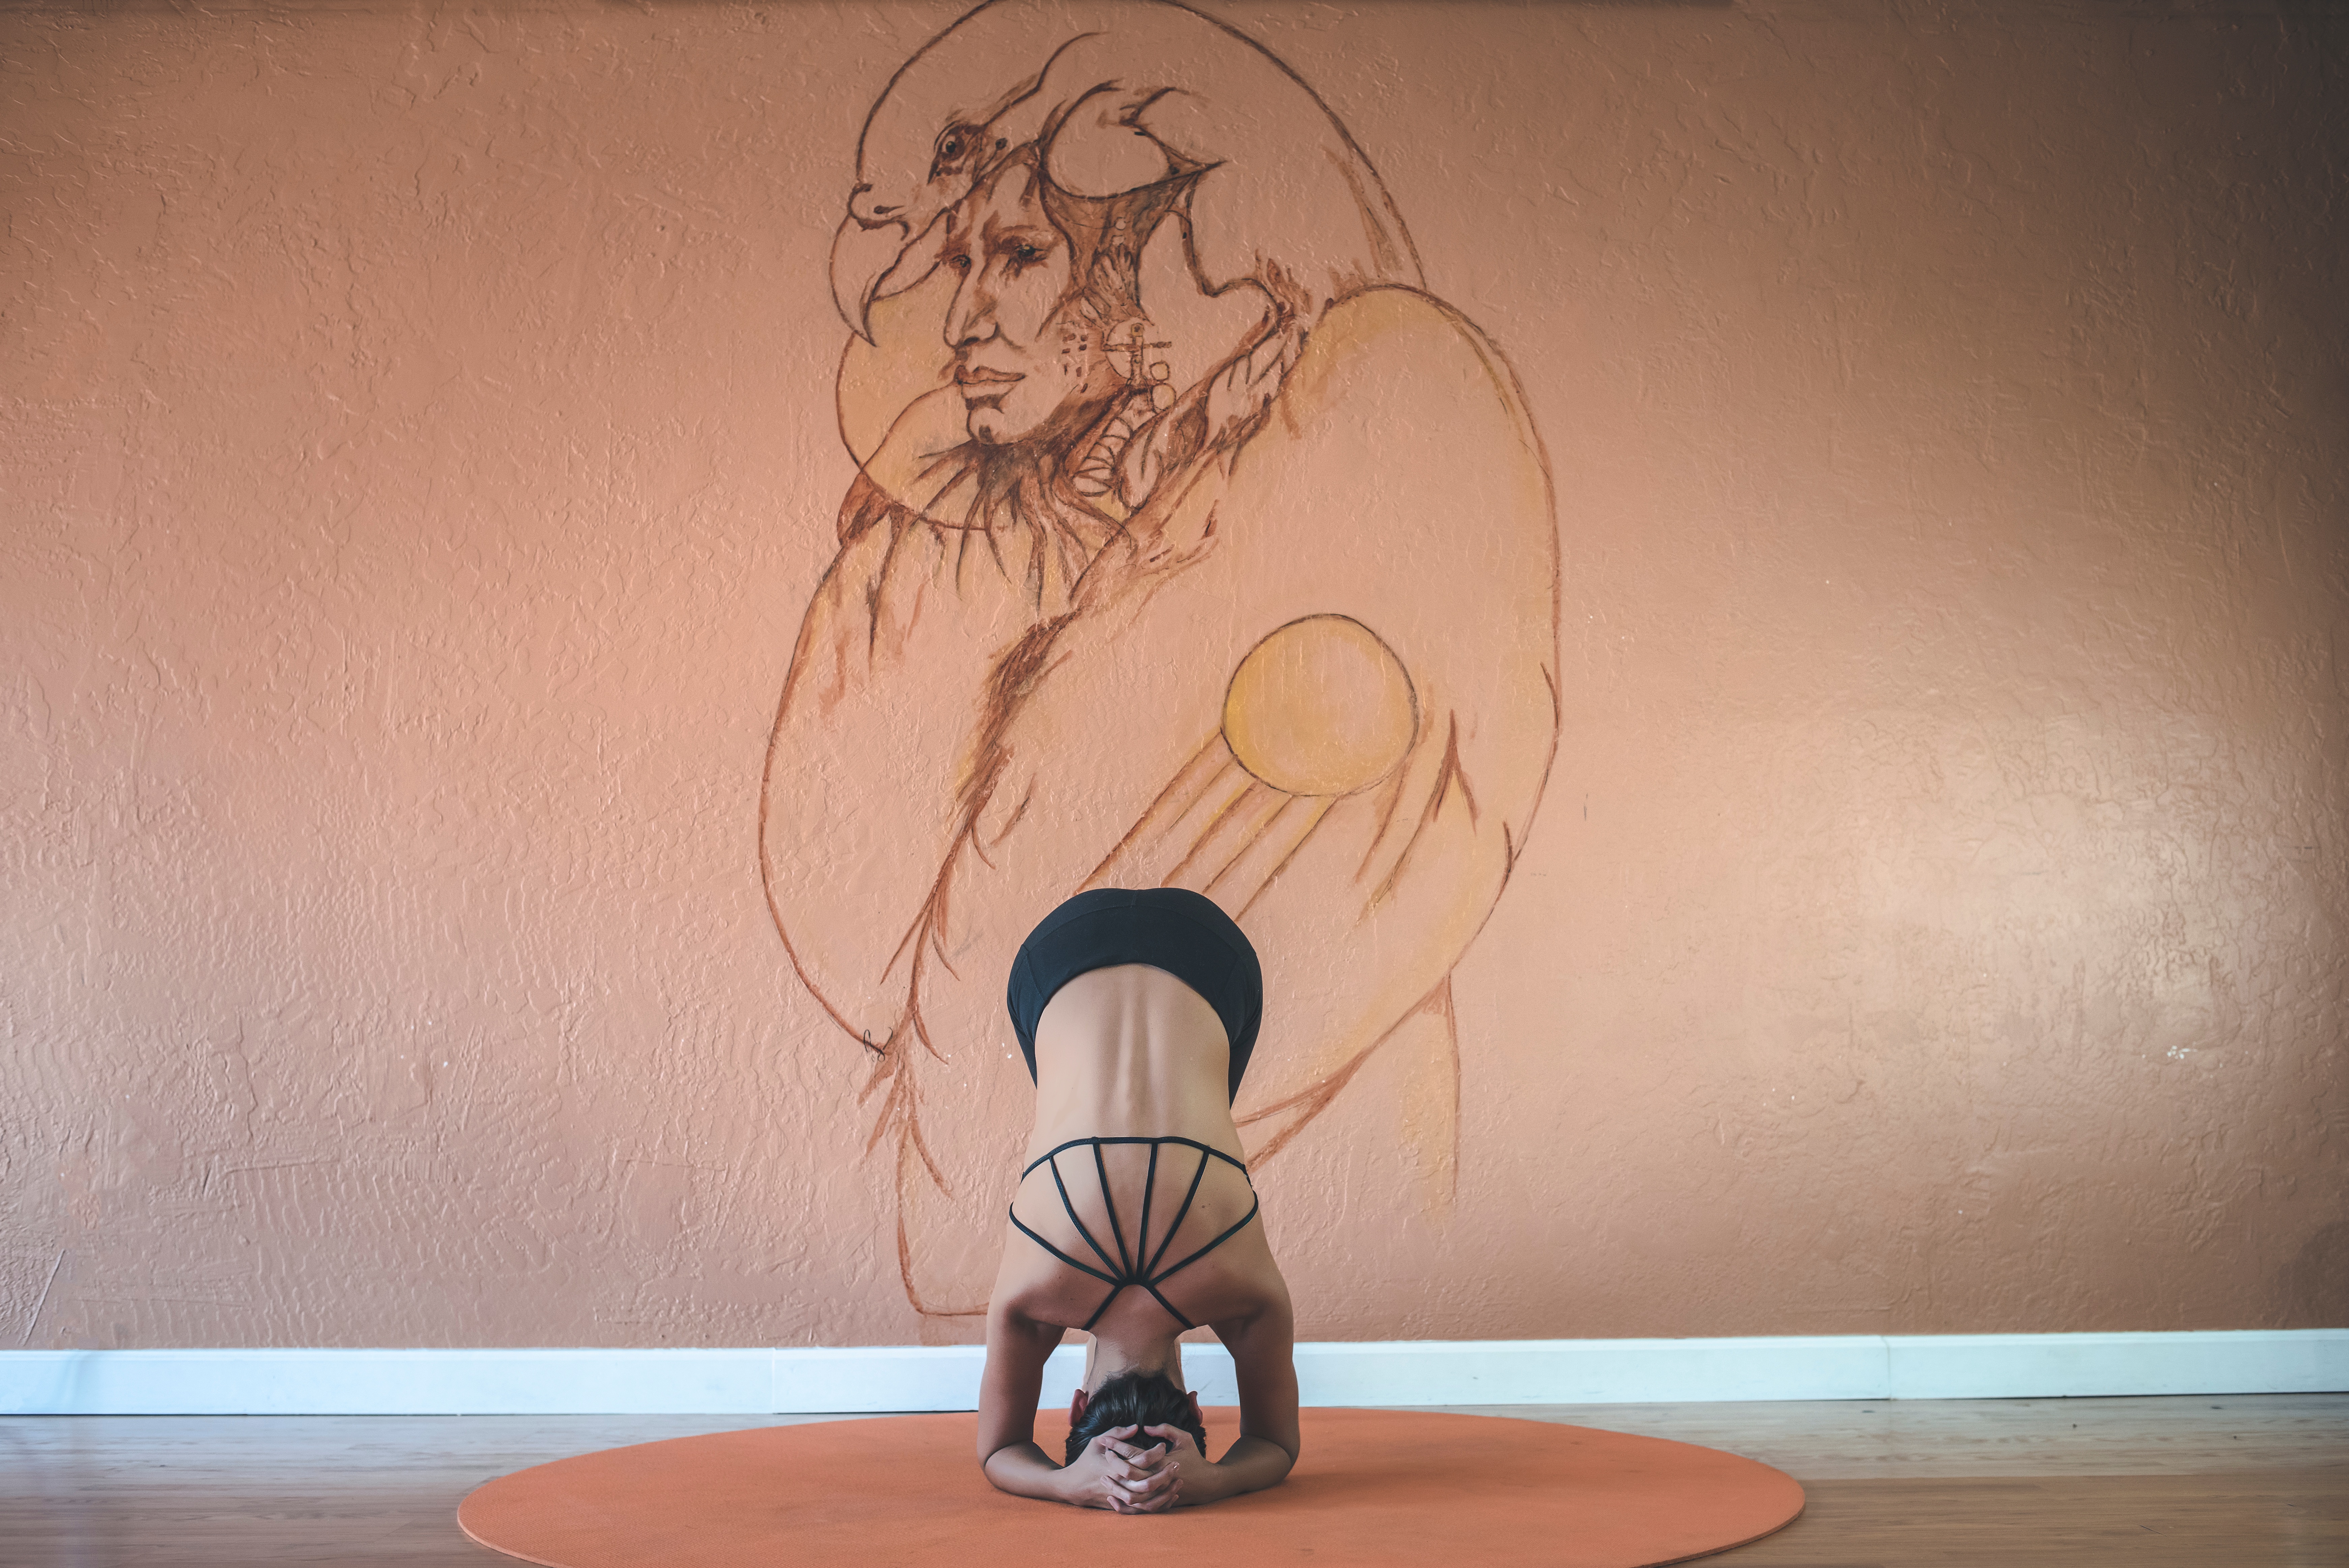
hand, sitting, art, sketch, drawing, illustration, image, shape, human positions, physical fitness